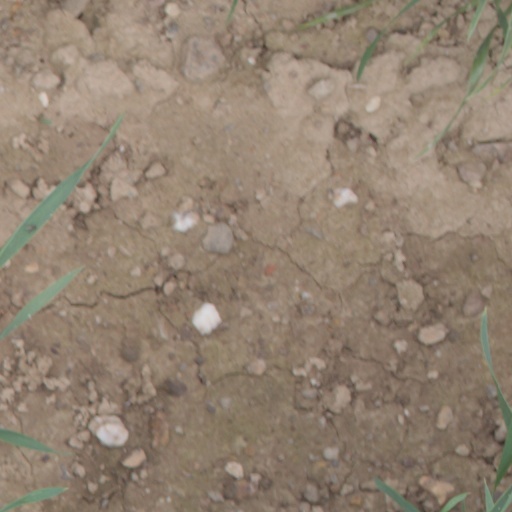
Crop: wheat